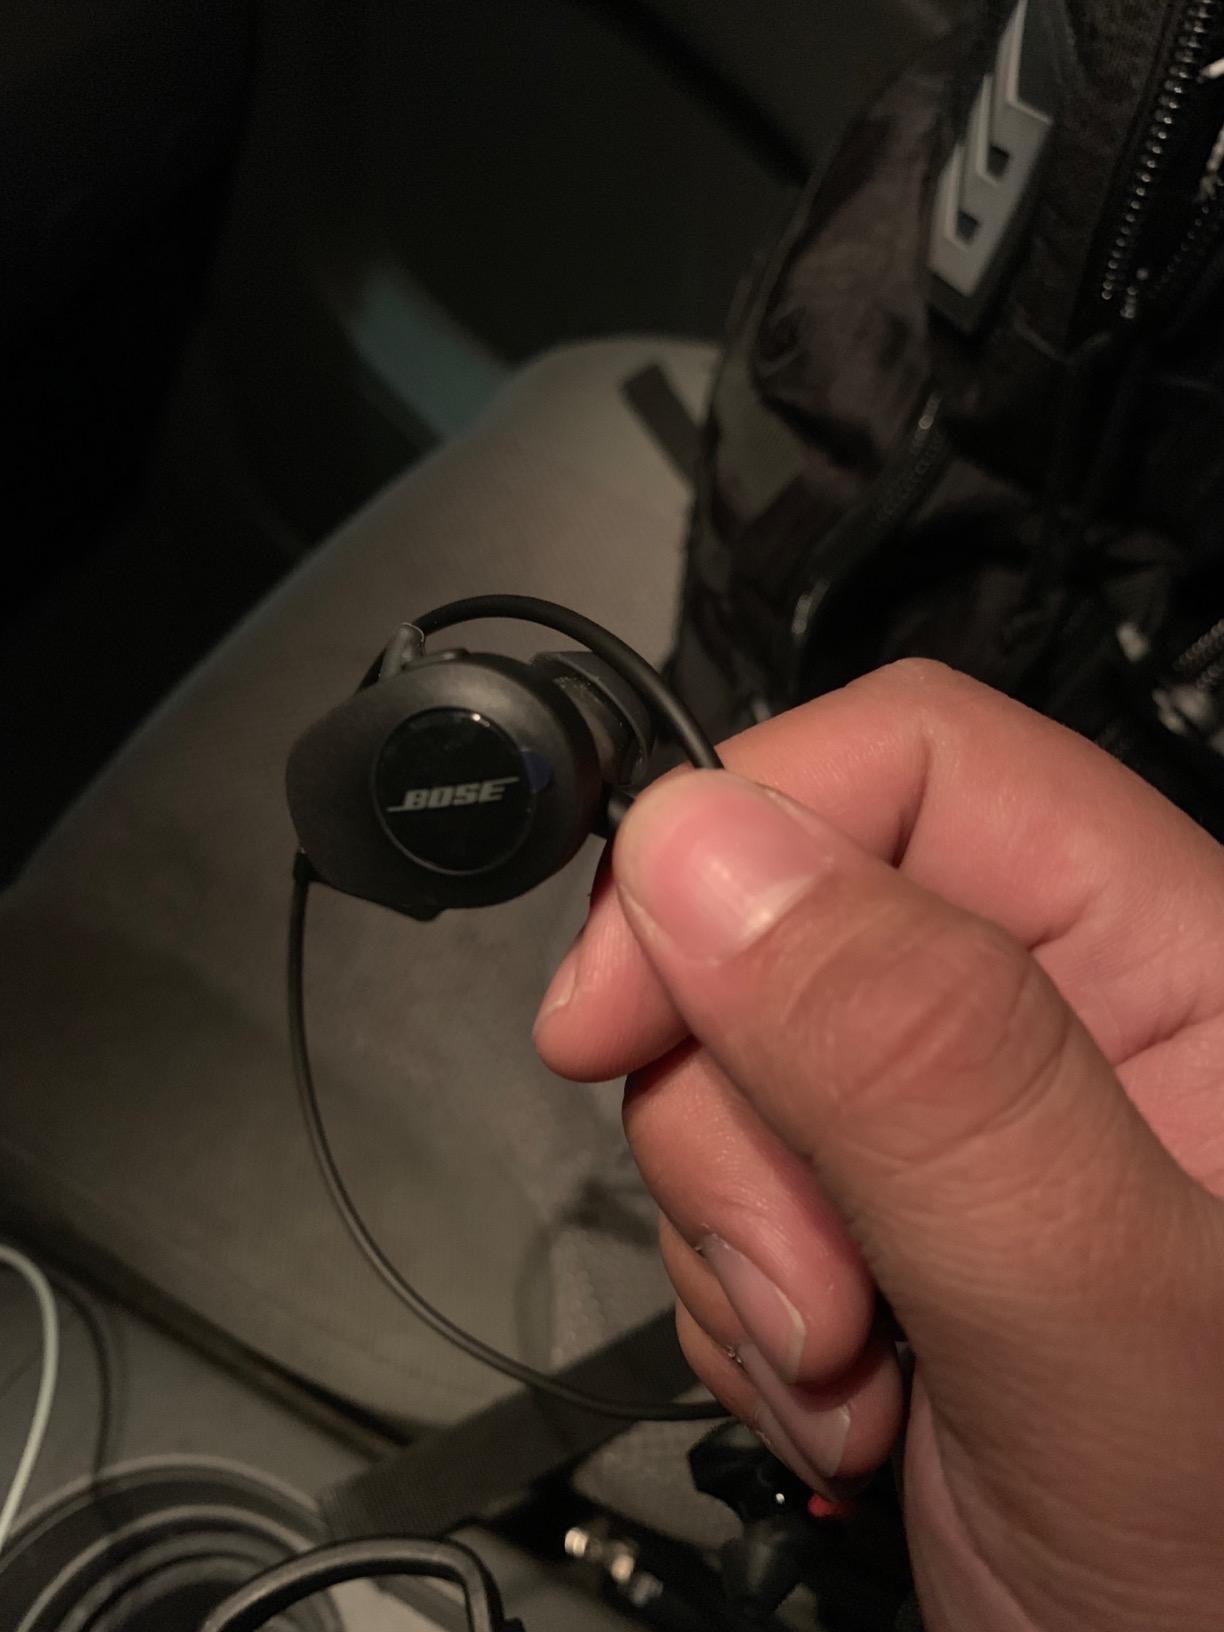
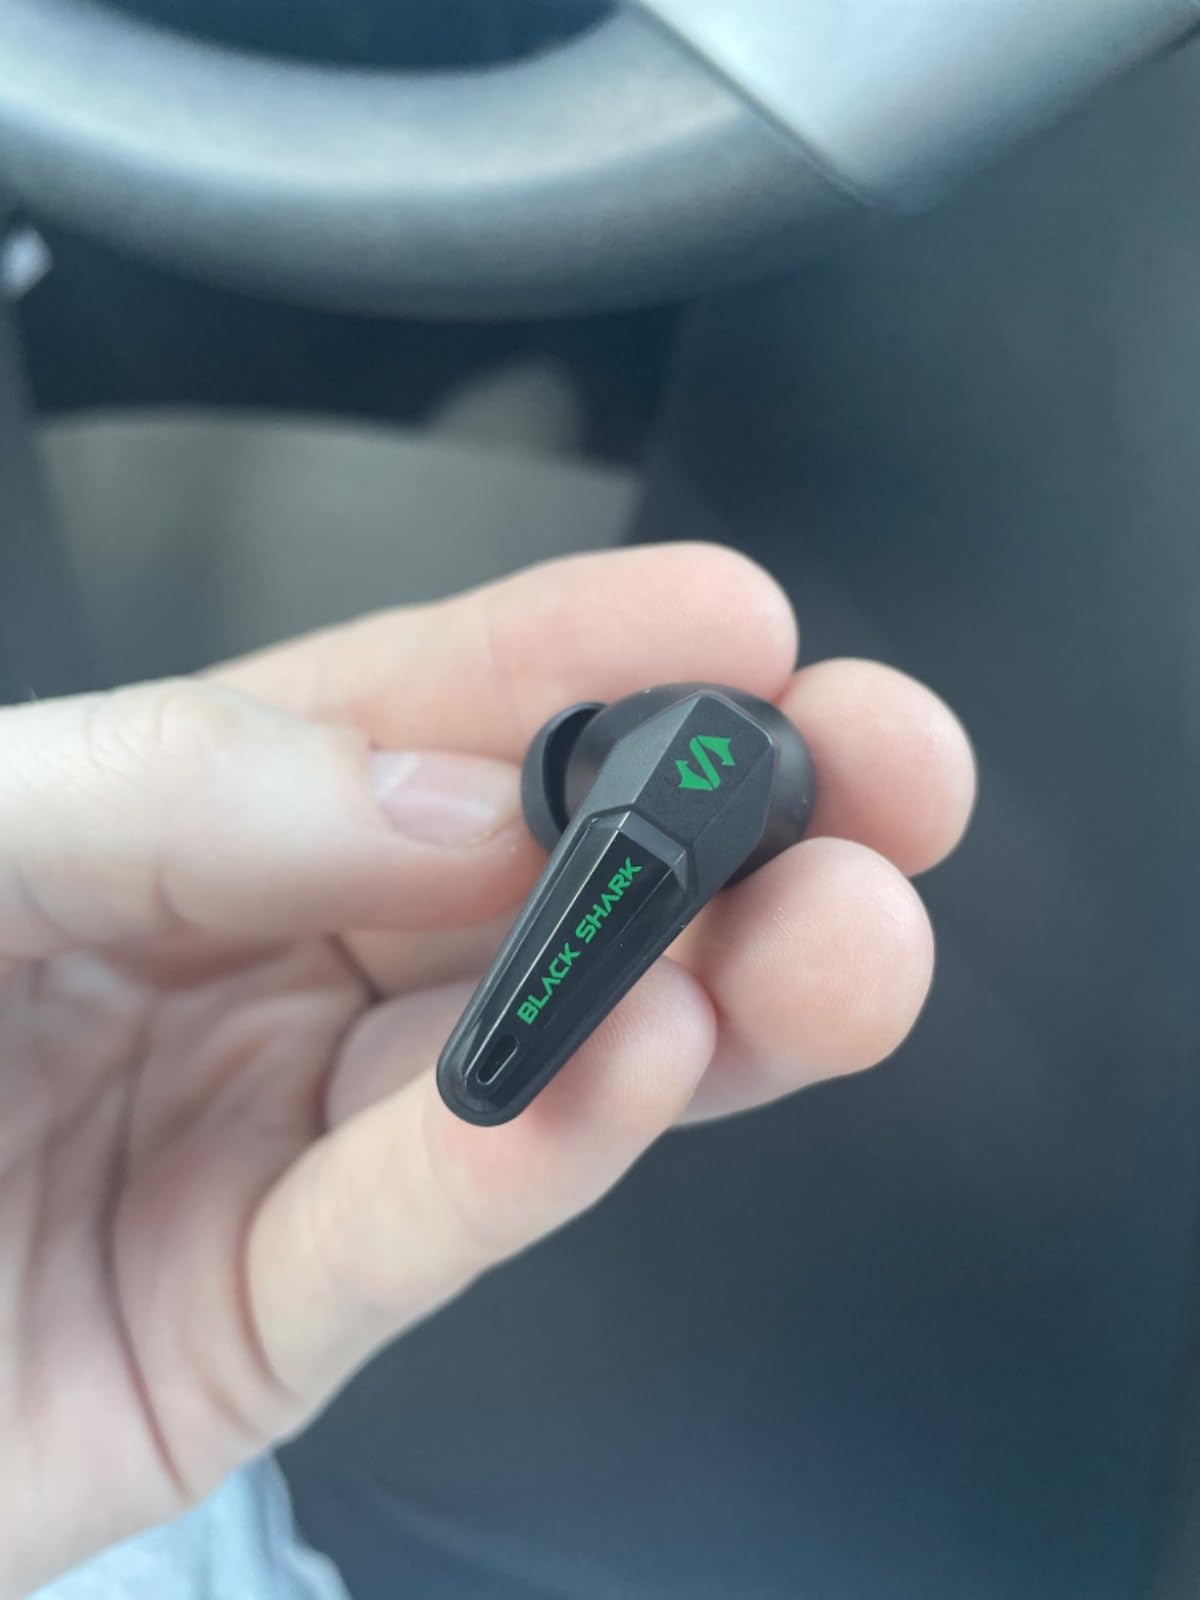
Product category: earbuds
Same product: no